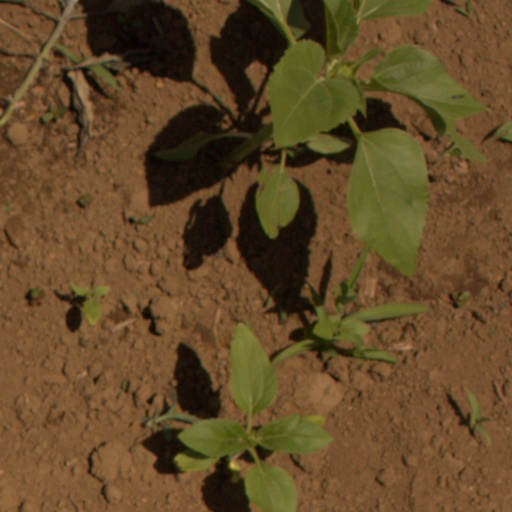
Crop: Jerusalem artichoke